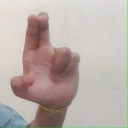
अक्षर: आ